Marvella Bayh

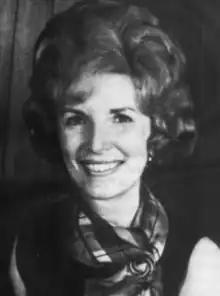
Marvella Bayh in 1968

Marvella Belle Hern Bayh (February 14, 1933 – April 24, 1979) was the wife of former Indiana Senator Birch Bayh, the mother of former Indiana Senator Birch Evans Bayh III (Evan), and a national spokeswoman for the American Cancer Society.